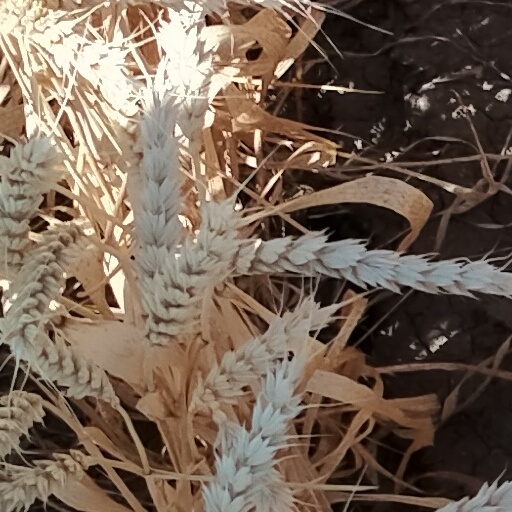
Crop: wheat